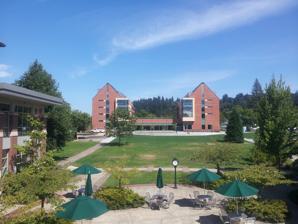
Building: Global Scholars Hall
Country: United States of America
Year built: 2012
Building in Oregon Global Scholars Hall (GSH) central and south towers as seen from the Knight Law School The Global Scholars Hall (GSH) is a building on the University of Oregon campus in Eugene , Oregon . Opened in Fall 2012, the 185,000 square foot building serves as an undergraduate residence hall , dining facility, library, classroom, and performing arts complex. The construction of GSH was funded mostly by state bonds and student housing fees. As a residence hall, GSH serves 450 upperclassmen, language immersion students, and Robert D. Clark Honors College students. Lawsuit In March 2015, University of Oregon filed an 8.5 million dollar lawsuit against Hoffman Construction Company , Zimmer Gunsul Frasca Architects, and Catena Consulting Engineers over the construction of Global Scholars Hall. The complaint alleged that the concrete floors were uneven which caused structural stress on the building including cracks in the floors, walls, and ceilings. It also attributed the malfunction of doors, windows, furniture, and other built-ins to flaws in the concrete. Allegedly, the type of concrete slabs used by the construction and design firms were to blame for the structural problems observed in GSH. The university claimed that the companies responsible were aware of these problems and had multiple opportunities to correct them. Residents of the hall were notified of the lawsuit through email on the same day it was filed, although the structure was determined to be safe to inhabit after multiple inspections. In December 2016, the UO Board of Trustees voted to accept a settlement of $6.9 million from the firms named in the complaint. Images GSH central tower GSH south tower See also University of Oregon campus References